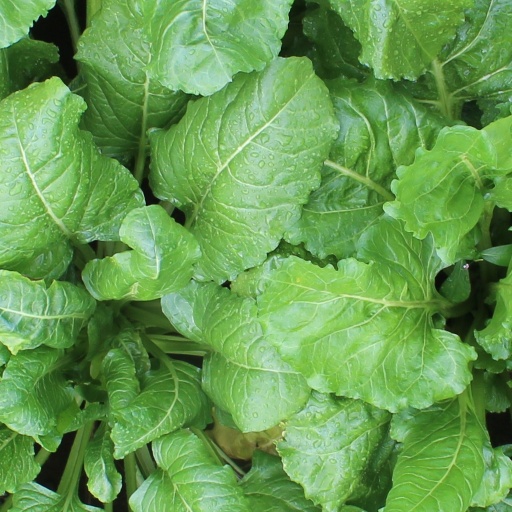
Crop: sugar beet